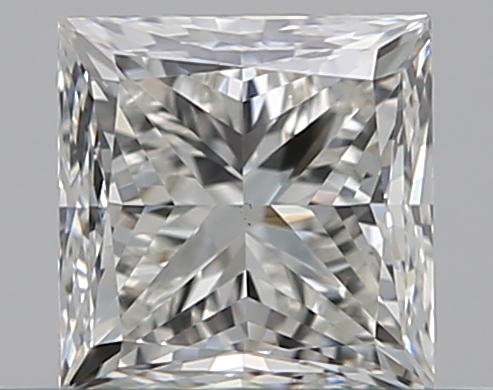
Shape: princess
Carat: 0.5
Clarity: VS2
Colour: J
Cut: VG
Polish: EX
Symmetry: VG
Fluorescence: N
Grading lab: GIA
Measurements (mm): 4.19 x 4.14 x 3.13